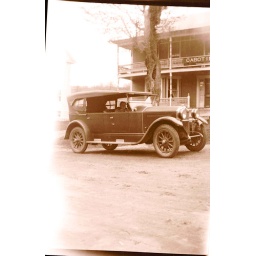
Lady in car with Cabot INN sign